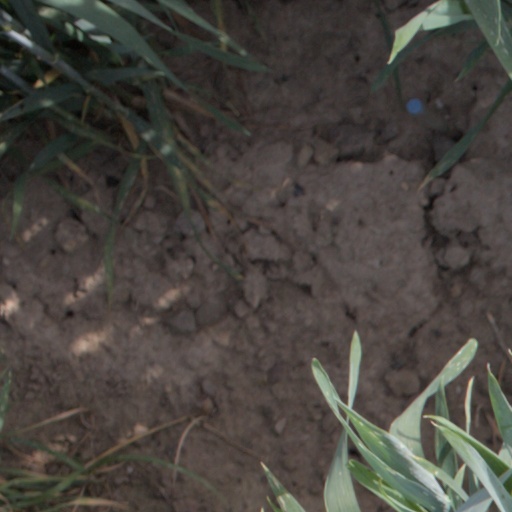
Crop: wheat